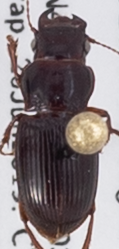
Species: Cratacanthus dubius
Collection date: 2019-06-26
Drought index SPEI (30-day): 0.154
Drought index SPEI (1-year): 0.944
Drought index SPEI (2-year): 0.39